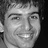
Emotion: happy